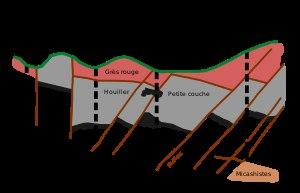
Les houillères de Cublac sont des mines de charbon exploitées sur le territoire de Cublac, dans le département de la Corrèze, entre 1781 et 1914 par plusieurs compagnies. Le charbon est découvert le 20 février 1766 grâce à l'initiative de l'intendant de la généralité de Limoges, Anne Robert Jacques Turgot.
Cublac est une commune française située dans le département de la Corrèze, en région Nouvelle-Aquitaine.